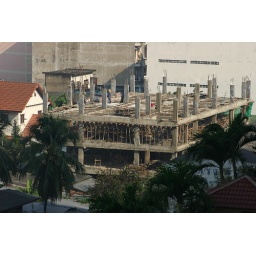
While the concrete for the columns has been drying above the workers have been removing the supporting wood from the floor below.